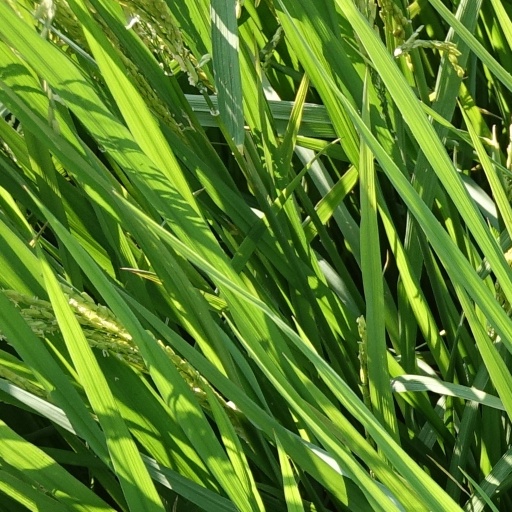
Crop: rice